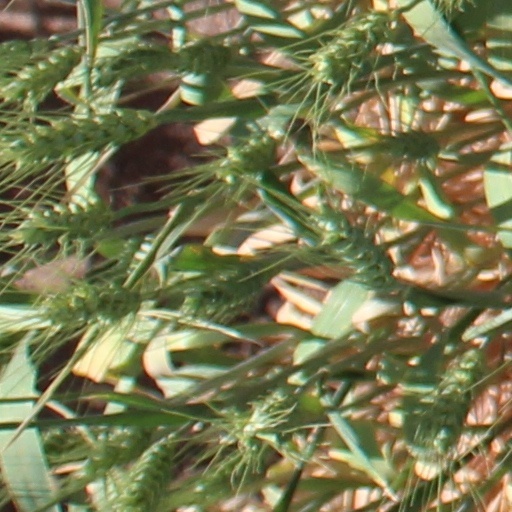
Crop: wheat